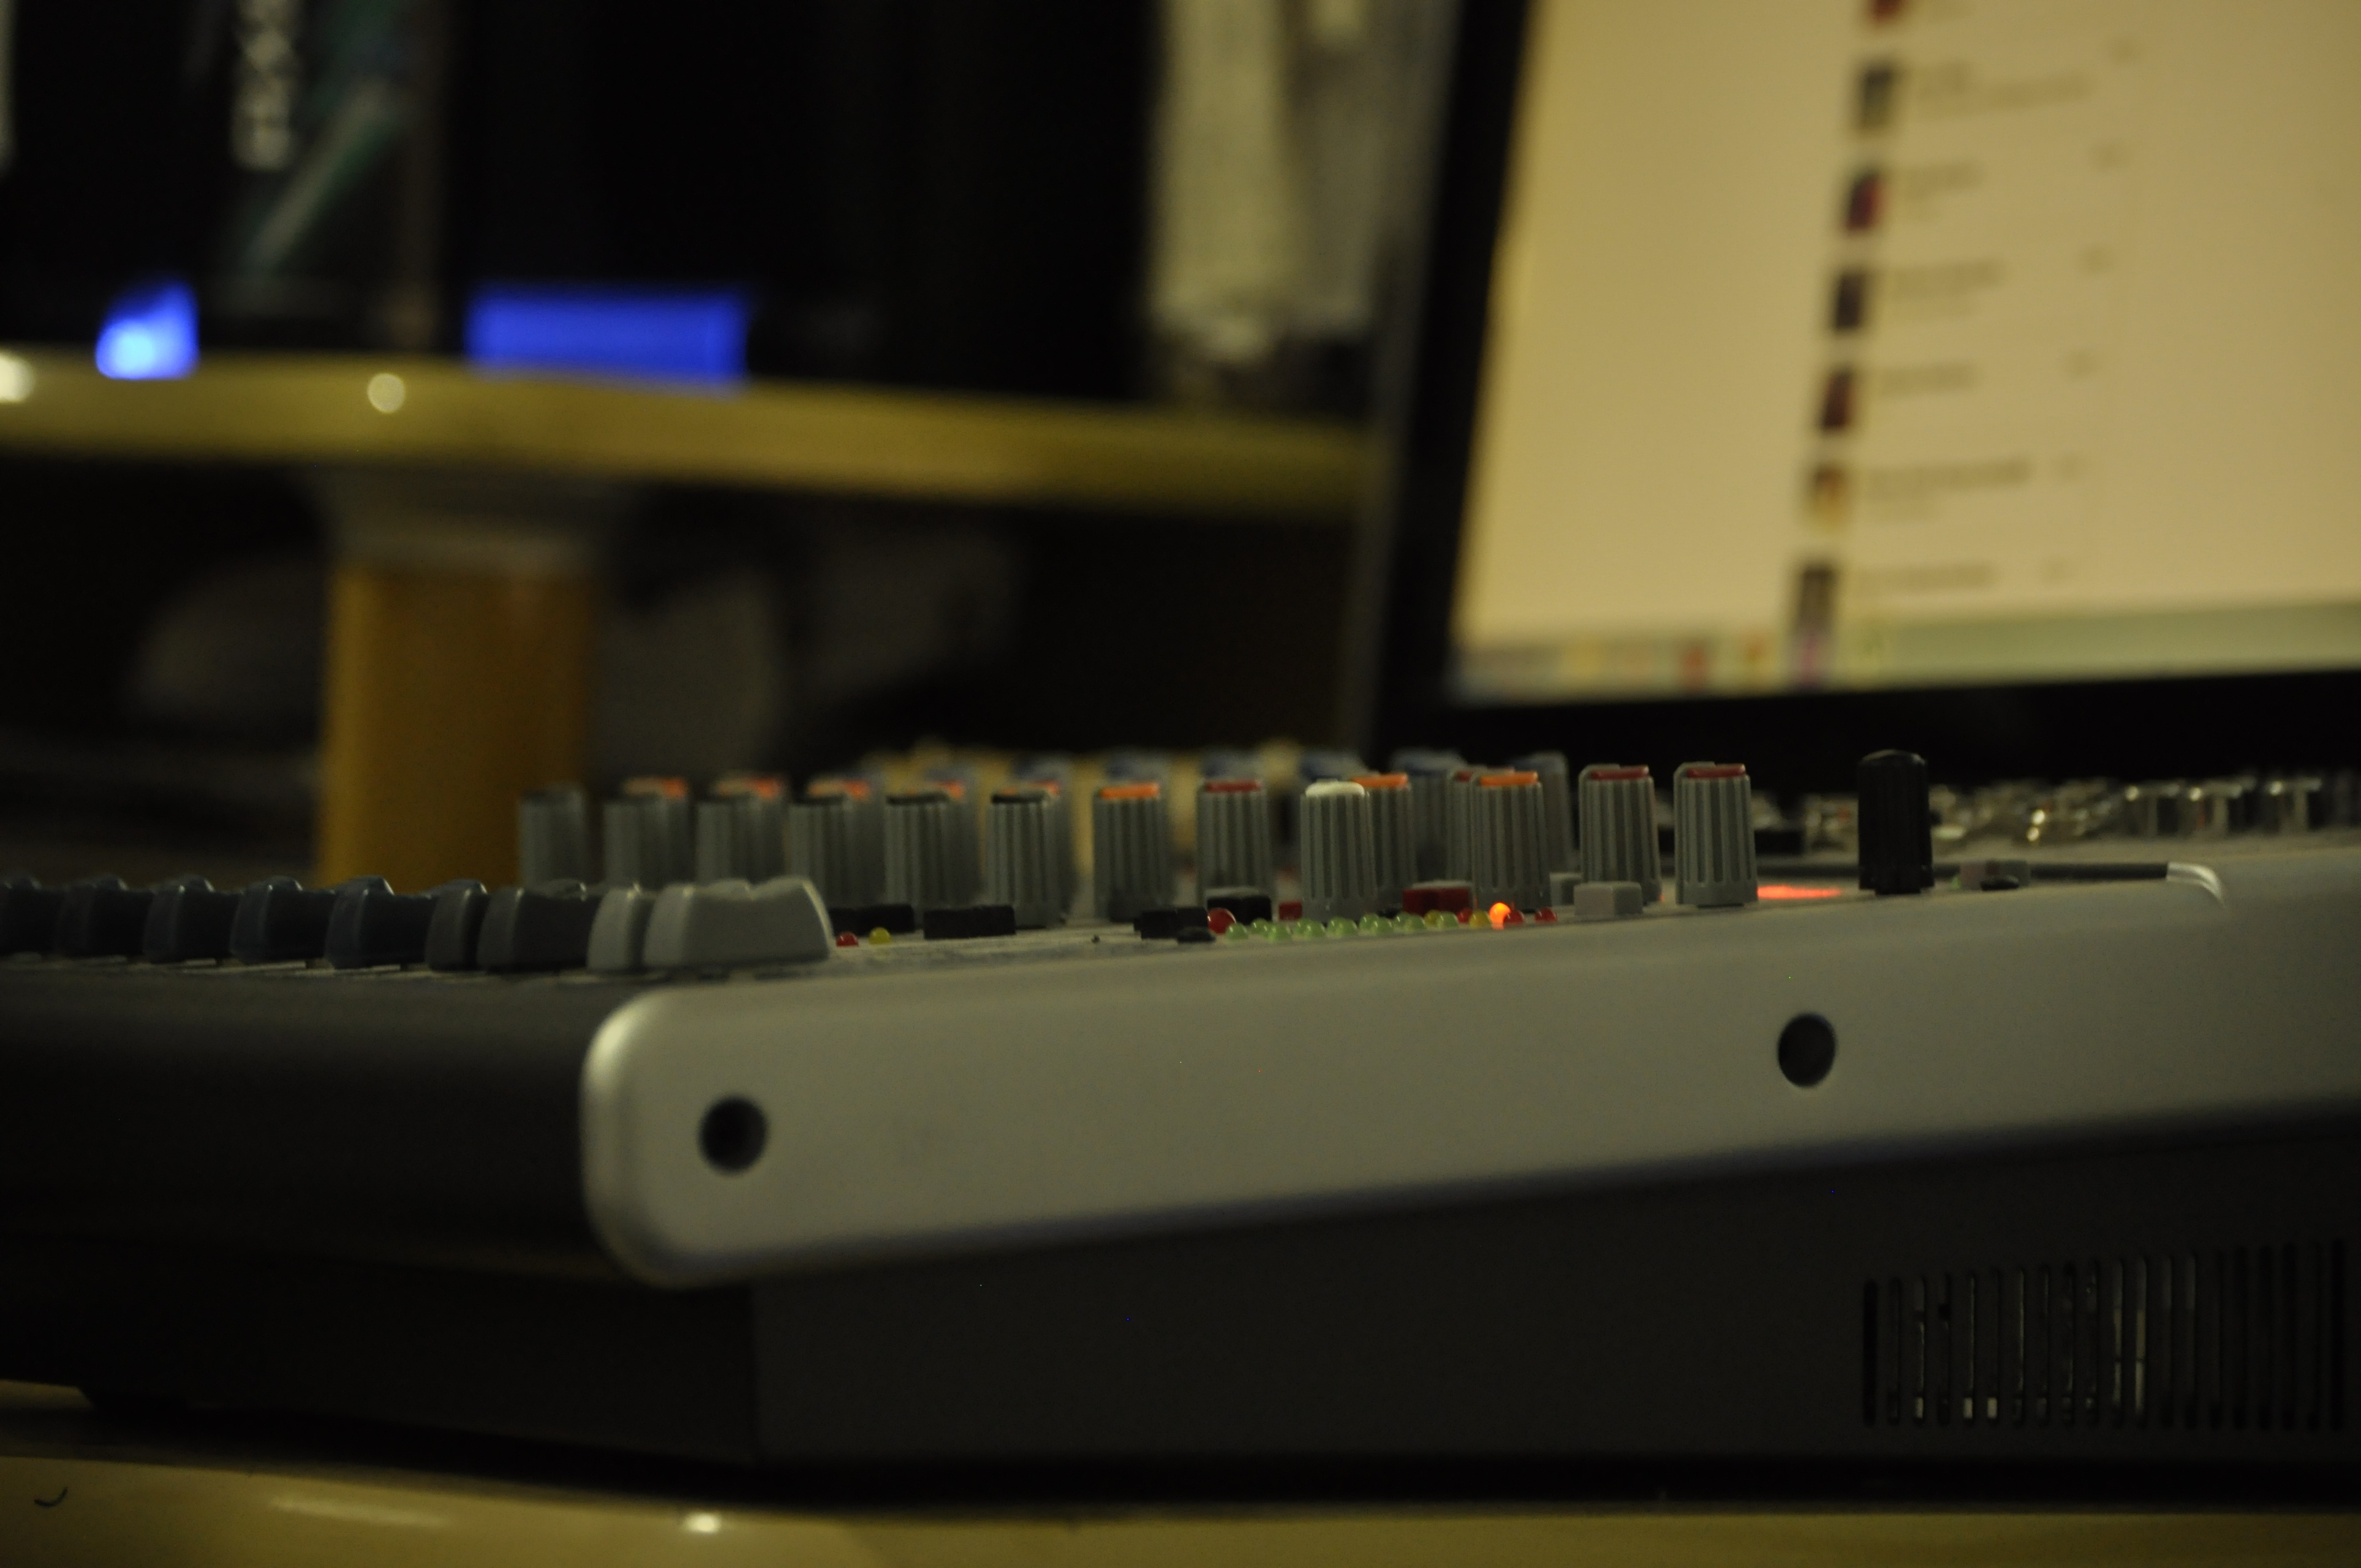
record, light, technology, home, color, piano, studio, black, recording, electronics, mixer, sound, volume, personal computer, electronic device, personal computer hardware, electronic instrument